2018 Supercars Championship

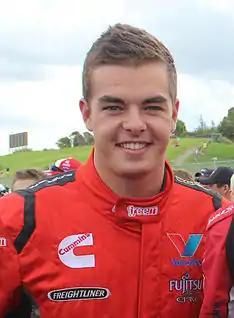
Scott McLaughlin (pictured in 2013) won his first Supercars Championship.

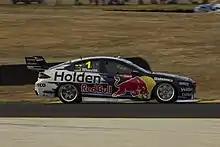
Triple Eight Race Engineering won the teams' championship with one event to go.

The 2018 Supercars Championship (known for commercial reasons as the 2018 Virgin Australia Supercars Championship) was an FIA-sanctioned international motor racing series for Supercars. It was the twentieth running of the Supercars Championship and the twenty-second series in which Supercars have contested the premier Australian touring car title. Teams and drivers competed in thirty-one races at sixteen venues across Australia and New Zealand for the championship titles. Scott McLaughlin won his maiden title at the final race in Newcastle, while Triple Eight Race Engineering won the Teams Championship at Pukekohe.